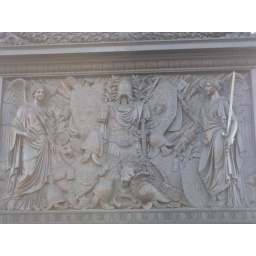
A scene sculpted into the base of the Aleksandr column in Palace Square.  Equal parts religion and violence.